Battle of Arundel Island

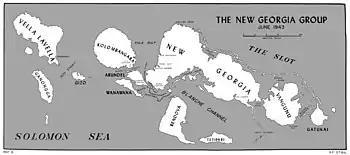

The bulk of the Japanese forces had been withdrawn to Kolombangara by mid-August. During the next phase of their advance, the Allies had decided to bypass this concentration and land on Vella Lavella instead. Operations on Vella Lavella began on 15 August. Meanwhile, the Allies secured Baanga islet in western New Georgia between 11 and 21 August. With Baanga captured, mopping up operations secured the area north from Munda to Bairoko on New Georgia island. The Japanese high command considered launching a counterattack on New Georgia at this time, using troops on Kolombangara. Efforts to bring forward reinforcements in early August had been disrupted by the loss of three destroyers during the Battle of Vella Gulf; consequently these plans were cancelled and instead the decision made to move the troops from Baanga to Arundel from where they could delay further Allied advances. This move was completed on 22 August.